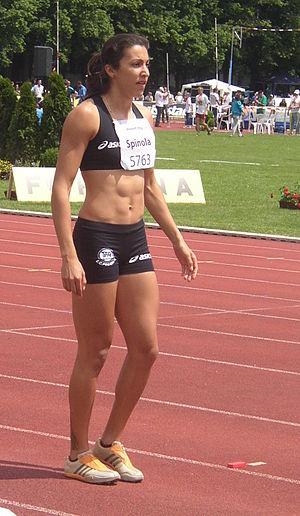
Vanessa Chefer est une athlète brésilienne, spécialiste des épreuves combinées.